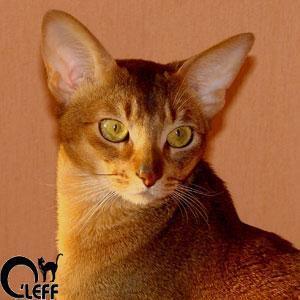
Abyssinian